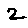
Label: 2